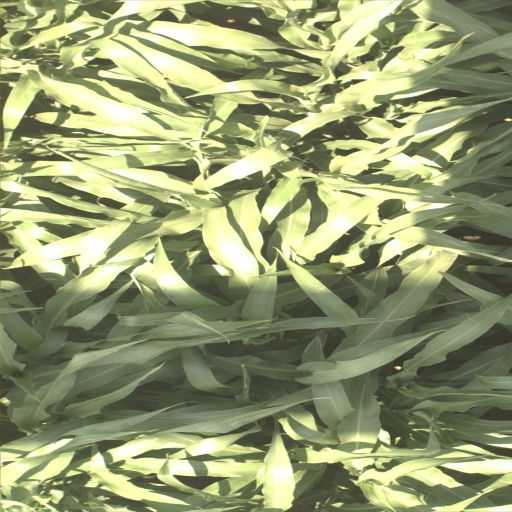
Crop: sorghum